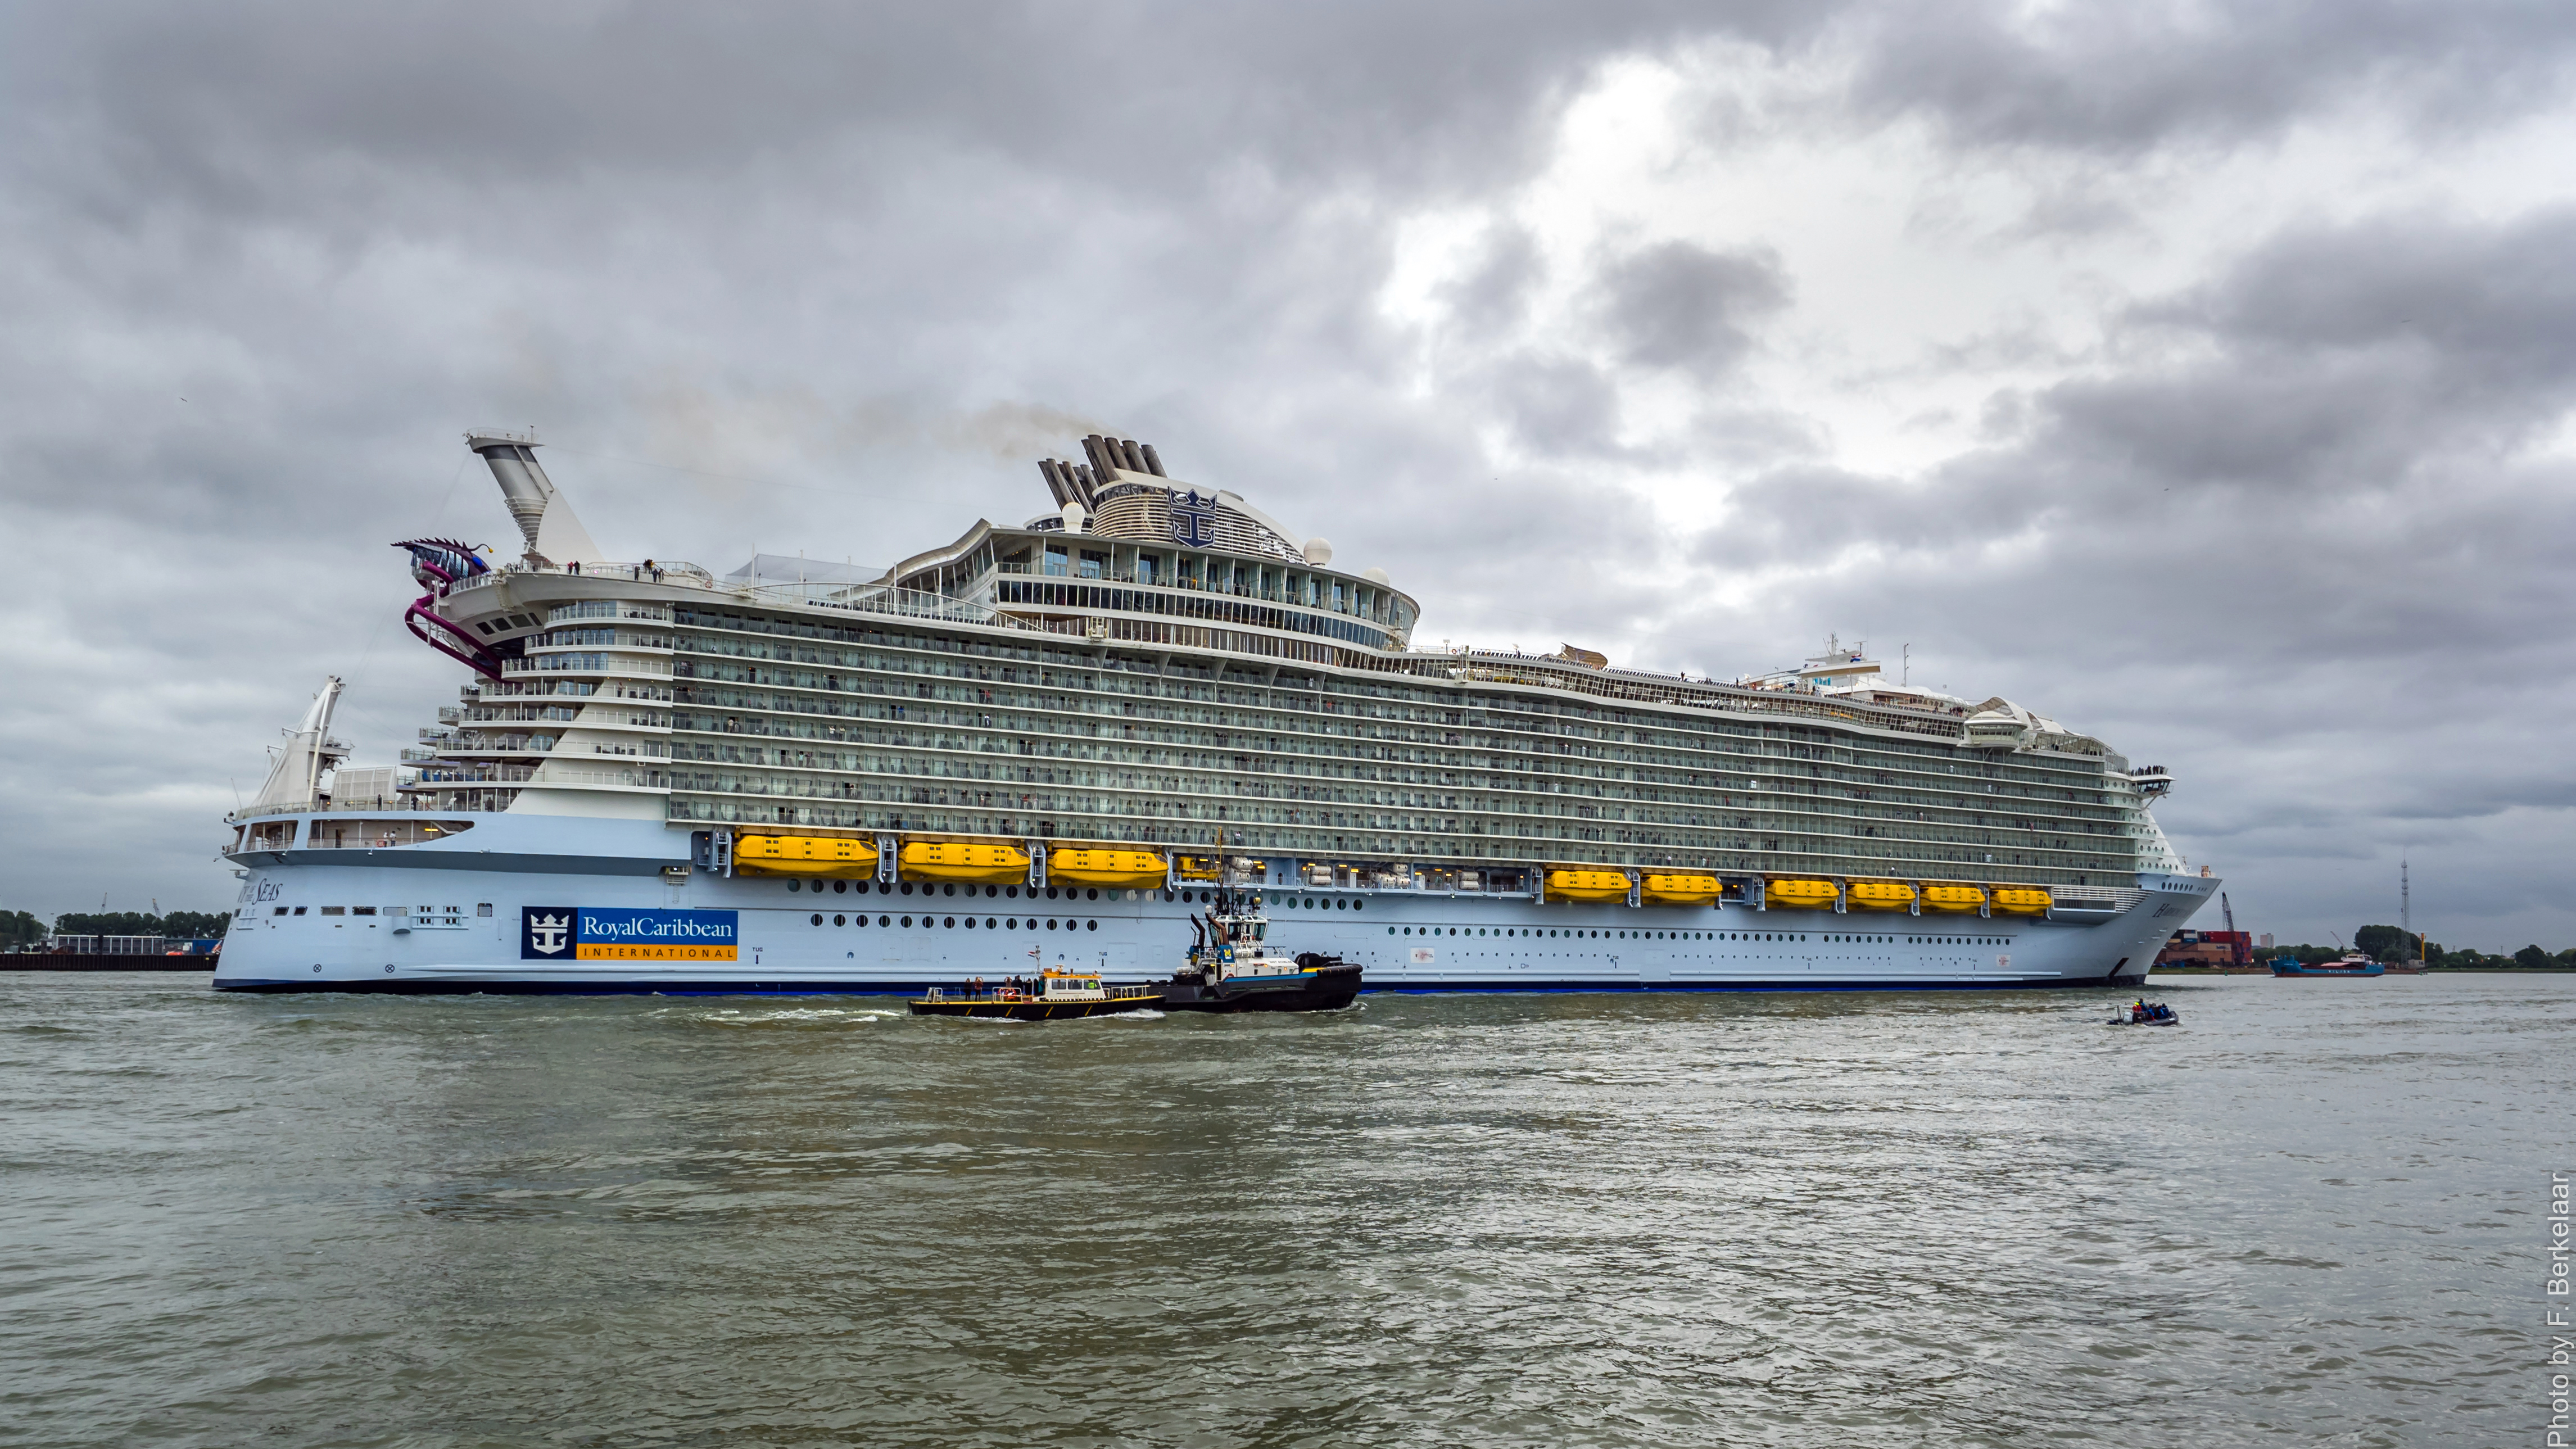
sea, ship, vehicle, ferry, nederland, rotterdam, zuidholland, cruiseship, ships, channel, twop, vessels, watercraft, cruise ship, nieuwemaas, schiffe, schepen, nl, olympusm1240mmf28, portofrotterdam, navires, harmonyoftheseas, kopvanzuid, hollandamerikalijn, hal, cruiseschip, motor ship, royalcaribbean, wilhelminakade, cruiseterminal, wilhelminapier, passenger ship, schiedam, oasisclass, freight transport, ocean liner